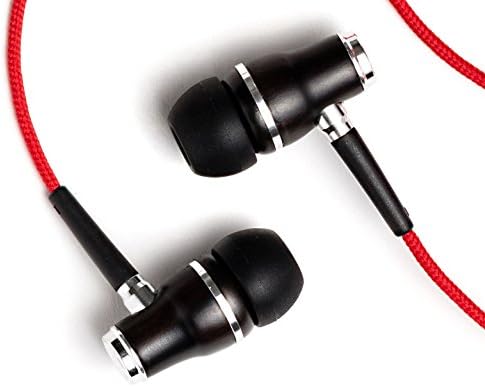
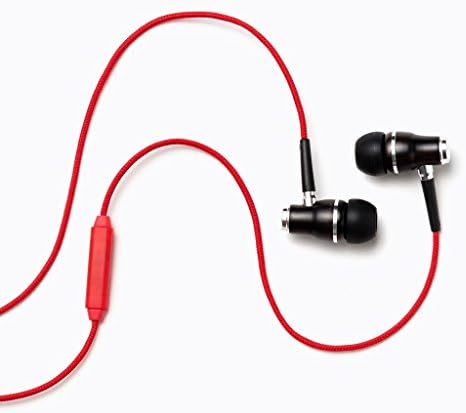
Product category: headphones
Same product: yes